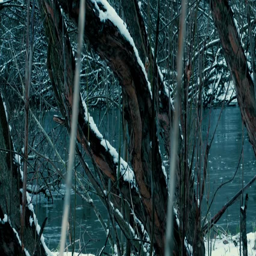
the trees stand by the river